Zahiya Zareer

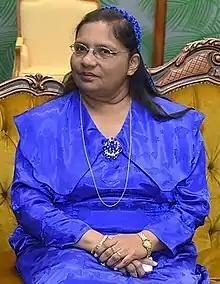
Zareer in 2017

Zahiya Zareer, (born 30 December 1959) is a Maldivian politician and former teacher; she is Ambassador-at-Large at the Ministry of Foreign Affairs of the Government of the Maldives and was formerly High Commissioner to Sri Lanka, after held two ministerial government offices.